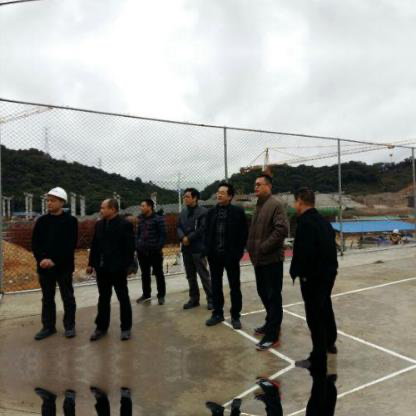
Objects in the image:
label: helmet
label: head
label: head
label: head
label: head
label: head
label: head